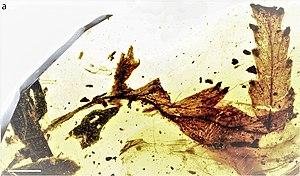
L'ambre birman, également appelé burmite, est la résine fossile extraite du gisement de la vallée de Hukawng dans le nord de la Birmanie. Cet ambre qui date d'environ 99 millions d'années, soit du Cénomanien, présente un intérêt paléontologique considérable en raison des animaux préhistoriques et des plantes qui y sont conservés sous forme d'inclusions. Des arthropodes fossiles, mais aussi des oiseaux, des lézards, des serpents, des grenouilles et des restes fragmentaires de dinosaures sont restés captifs dans cette résine.